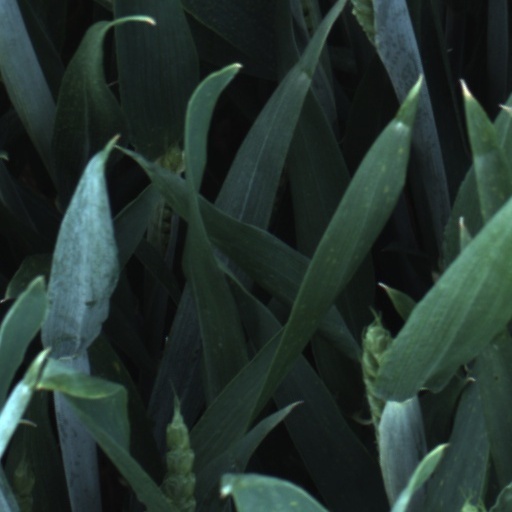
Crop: wheat